Preparing for a Fancy Dress Ball

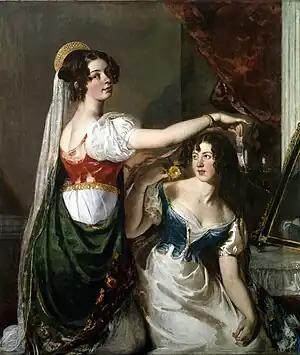
Two young women in elaborate clothing

Preparing for a Fancy Dress Ball, also known as The Misses Williams-Wynn, is an oil on canvas by the English artist William Etty, first exhibited in 1835. It measures and is now in the York Art Gallery. Although Etty was then known almost exclusively for history paintings featuring nude figures, he was commissioned in 1833 by Welsh Conservative politician Charles Watkin Williams-Wynn to paint a portrait of two of his daughters. "Preparing for a Fancy Dress Ball" shows Williams-Wynn's daughters, Charlotte and Mary, in lavish Italian-style costume: Charlotte, the eldest, is shown standing, helping the seated Mary decorate her hair with a ribbon and a rose. Etty put a good deal of effort into the piece and took much longer than usual to finish it.